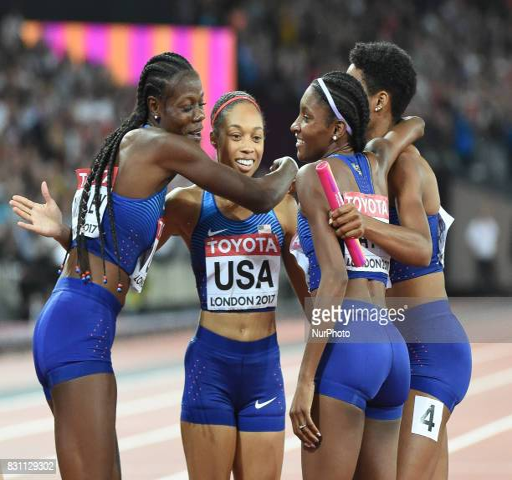
country celebrating gold in 4 times 400 meter final at the athletics